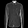
Label: Shirt